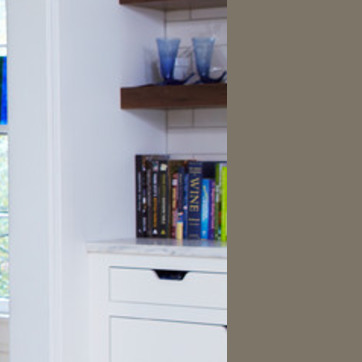
Material: paper